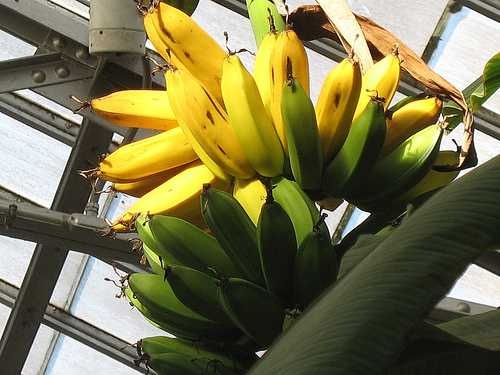
Label: Banana